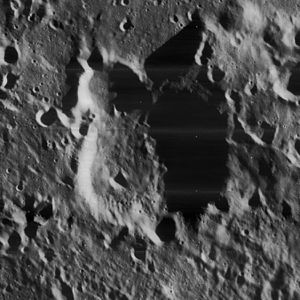
Blanchard (månekrater)
Blanchard er et nedslagskrater på Månen. Det befinder sig på Månens bagside, lige bag den sydvestlige rand, og det er opkaldt efter den franske opfinder Jean P.F. Blanchard.